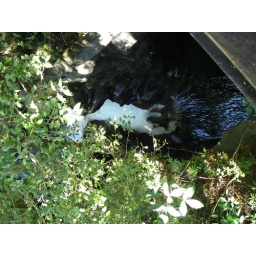
Here the water is flowing from the right and you can see the churning underneath the black rocks.